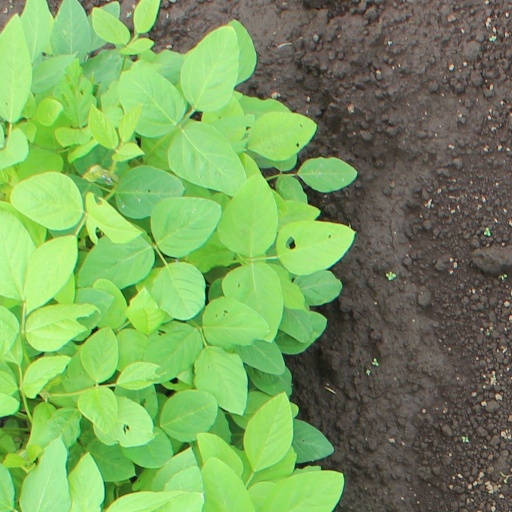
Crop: soybean